Answer in natural language. Considering the relative positions, is dark upholstered armchair with cushion above or below framed landscape painting with airship? Choose between the following options: above or below
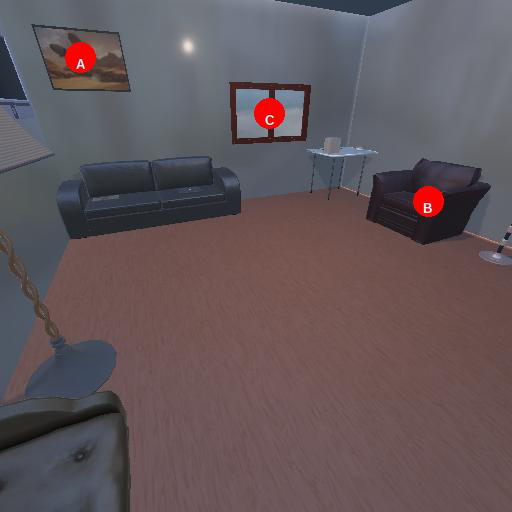
<answer>below</answer>